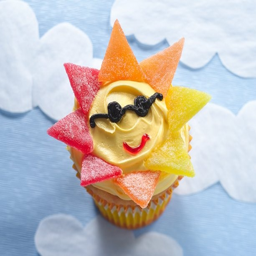
person - these would be fun for your celebration .